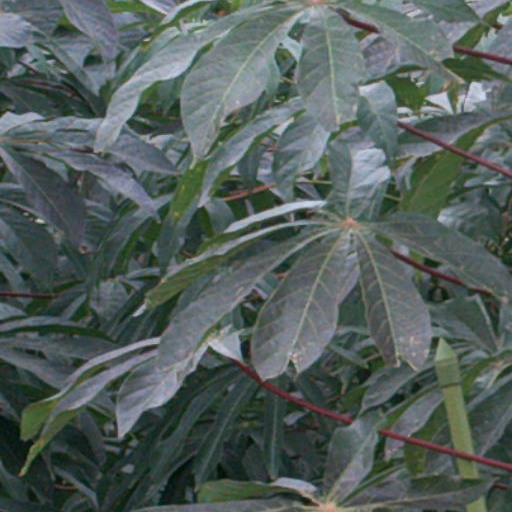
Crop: cassava